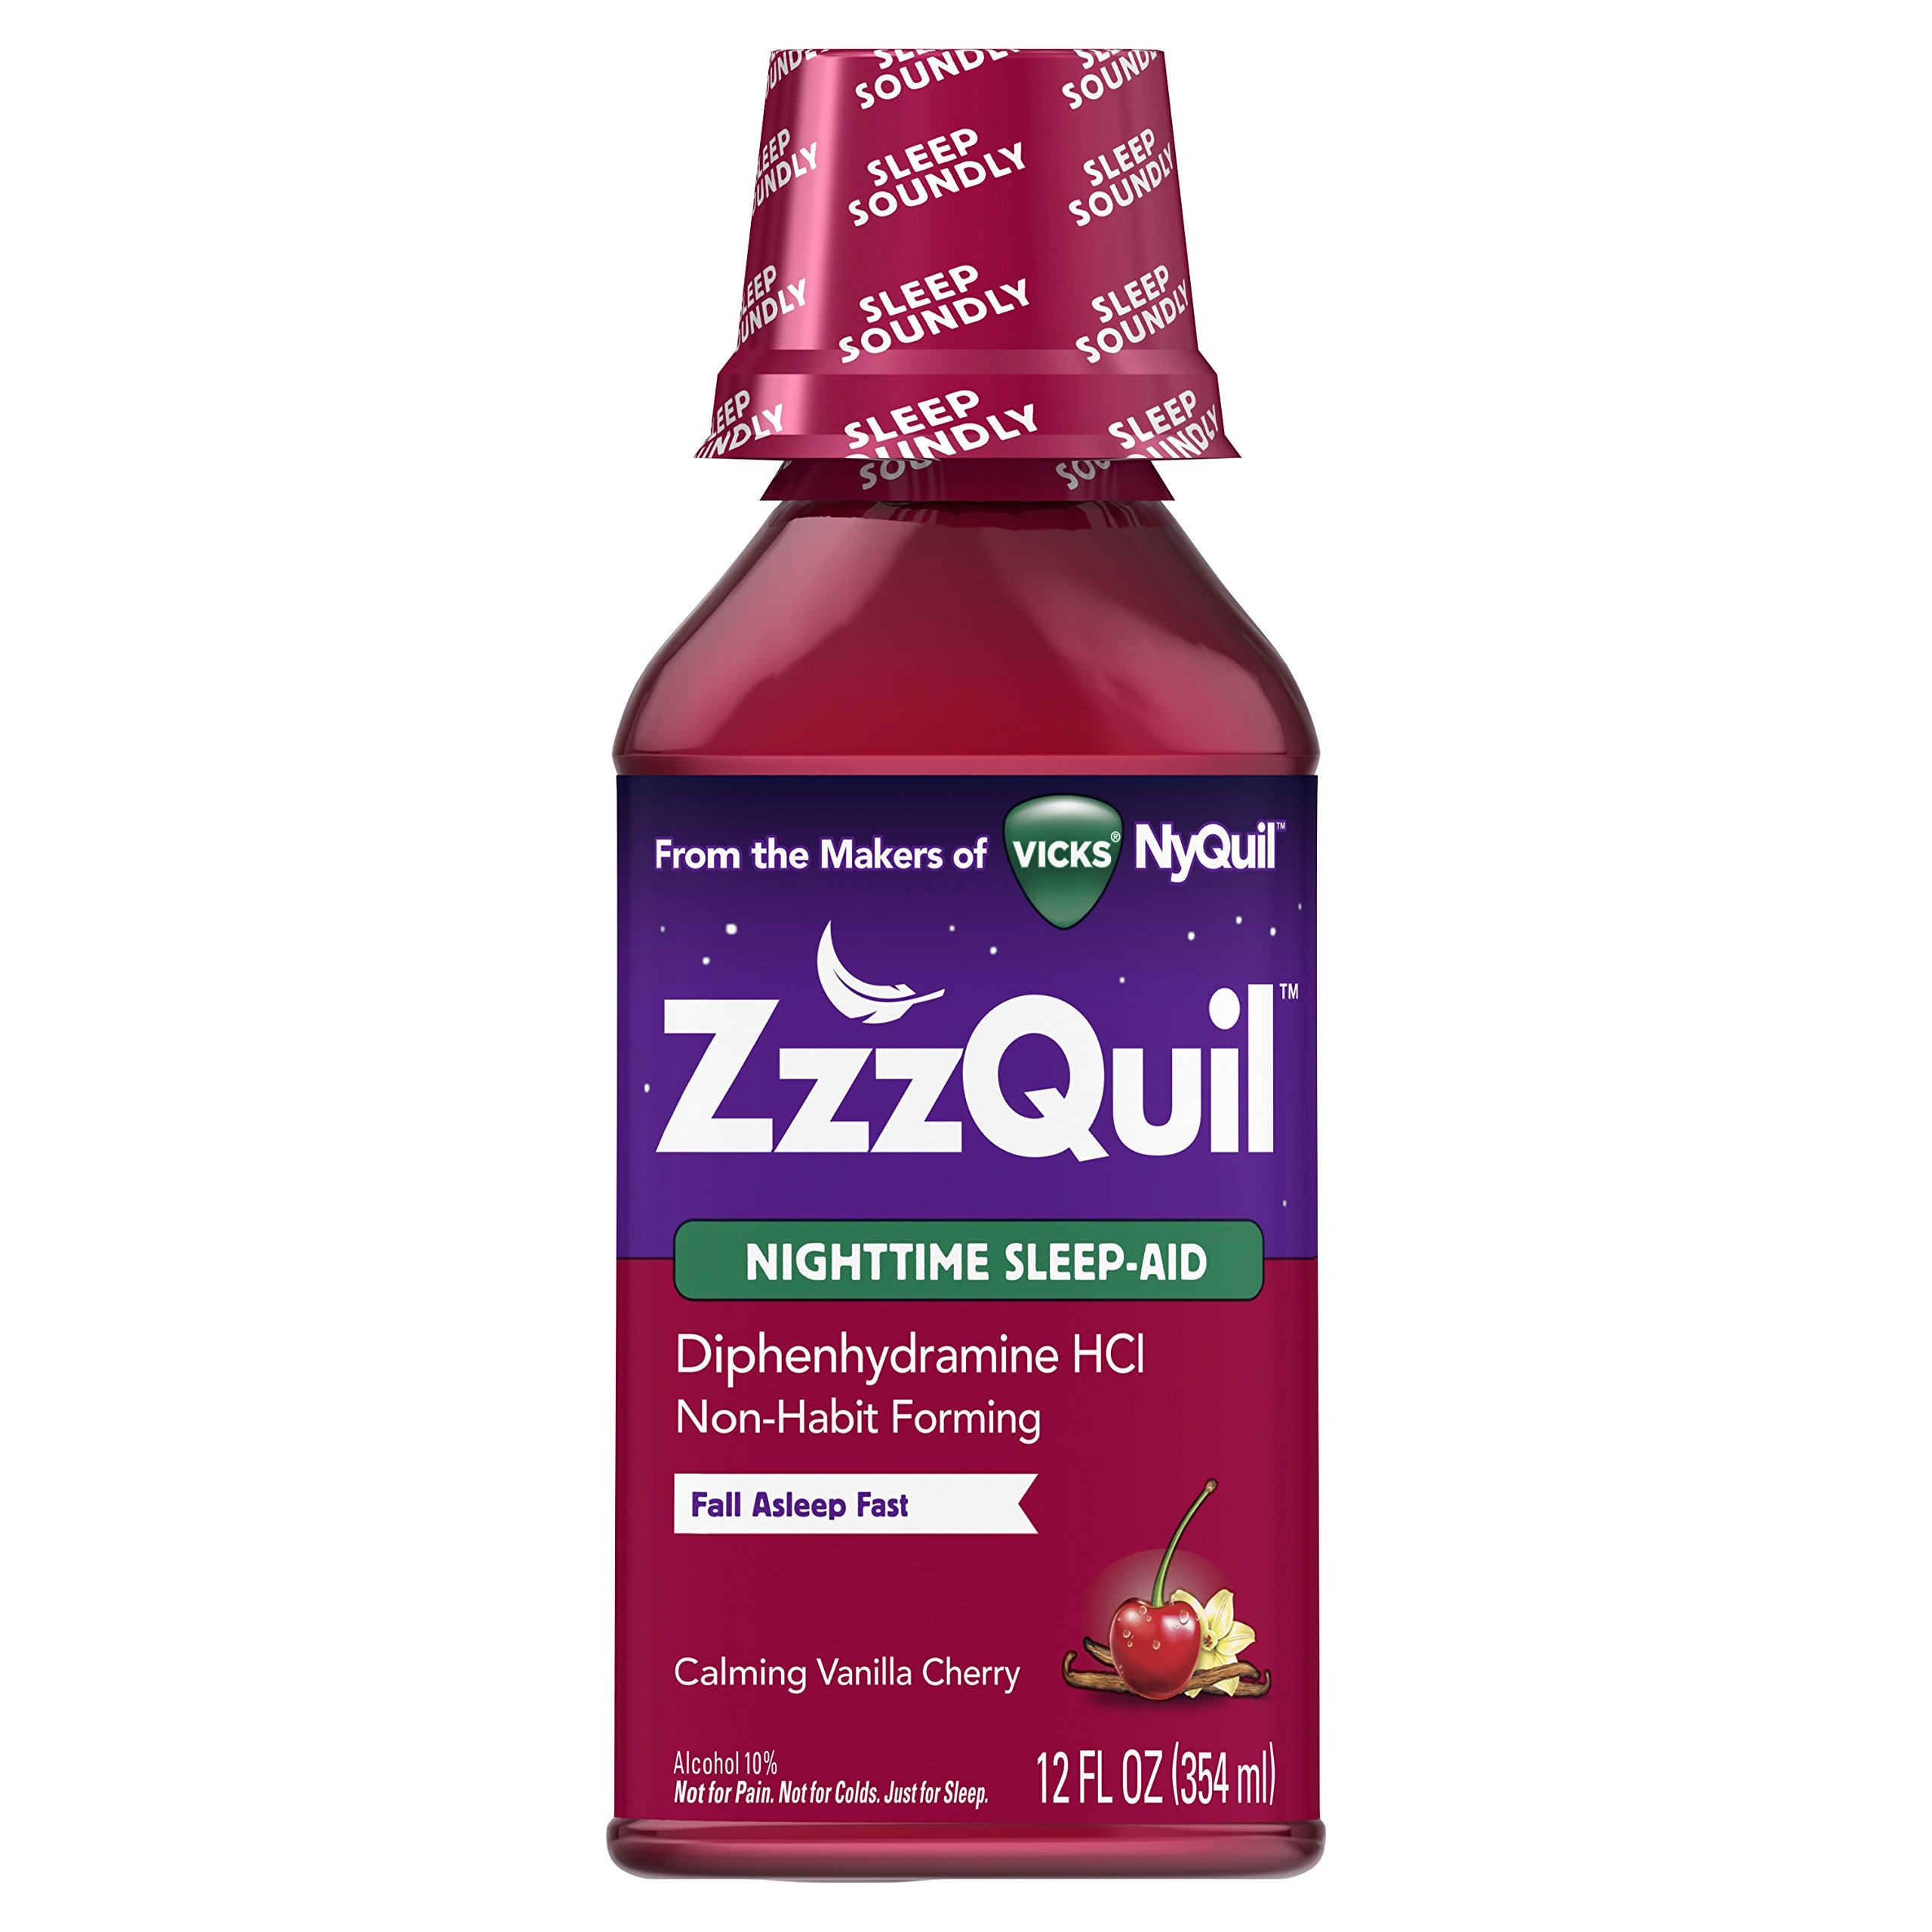
Item Name: Zzzquil Nighttime Sleep Aid, Calming Vanilla Cherry Liquid, 12 Fl Oz
Bullet Point 1: Sleep soundly so you can wake refreshed
Bullet Point 2: From the makers of Vicks NyQuil
Bullet Point 3: Not for colds. Not for pain. Just for sleep
Bullet Point 4: Calming vanilla cherry flavor
Value: 12.0
Unit: fl oz

Price: 10.225